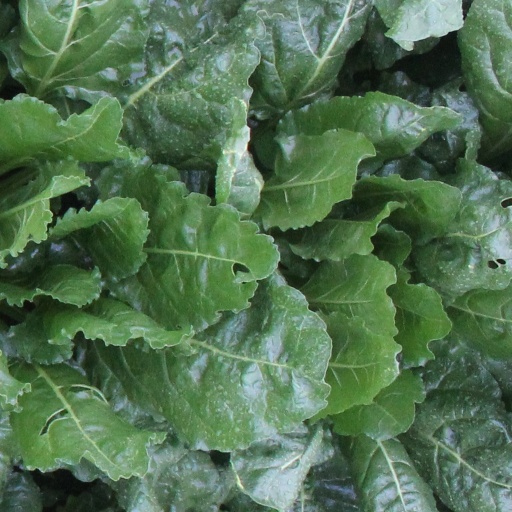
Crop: sugar beet